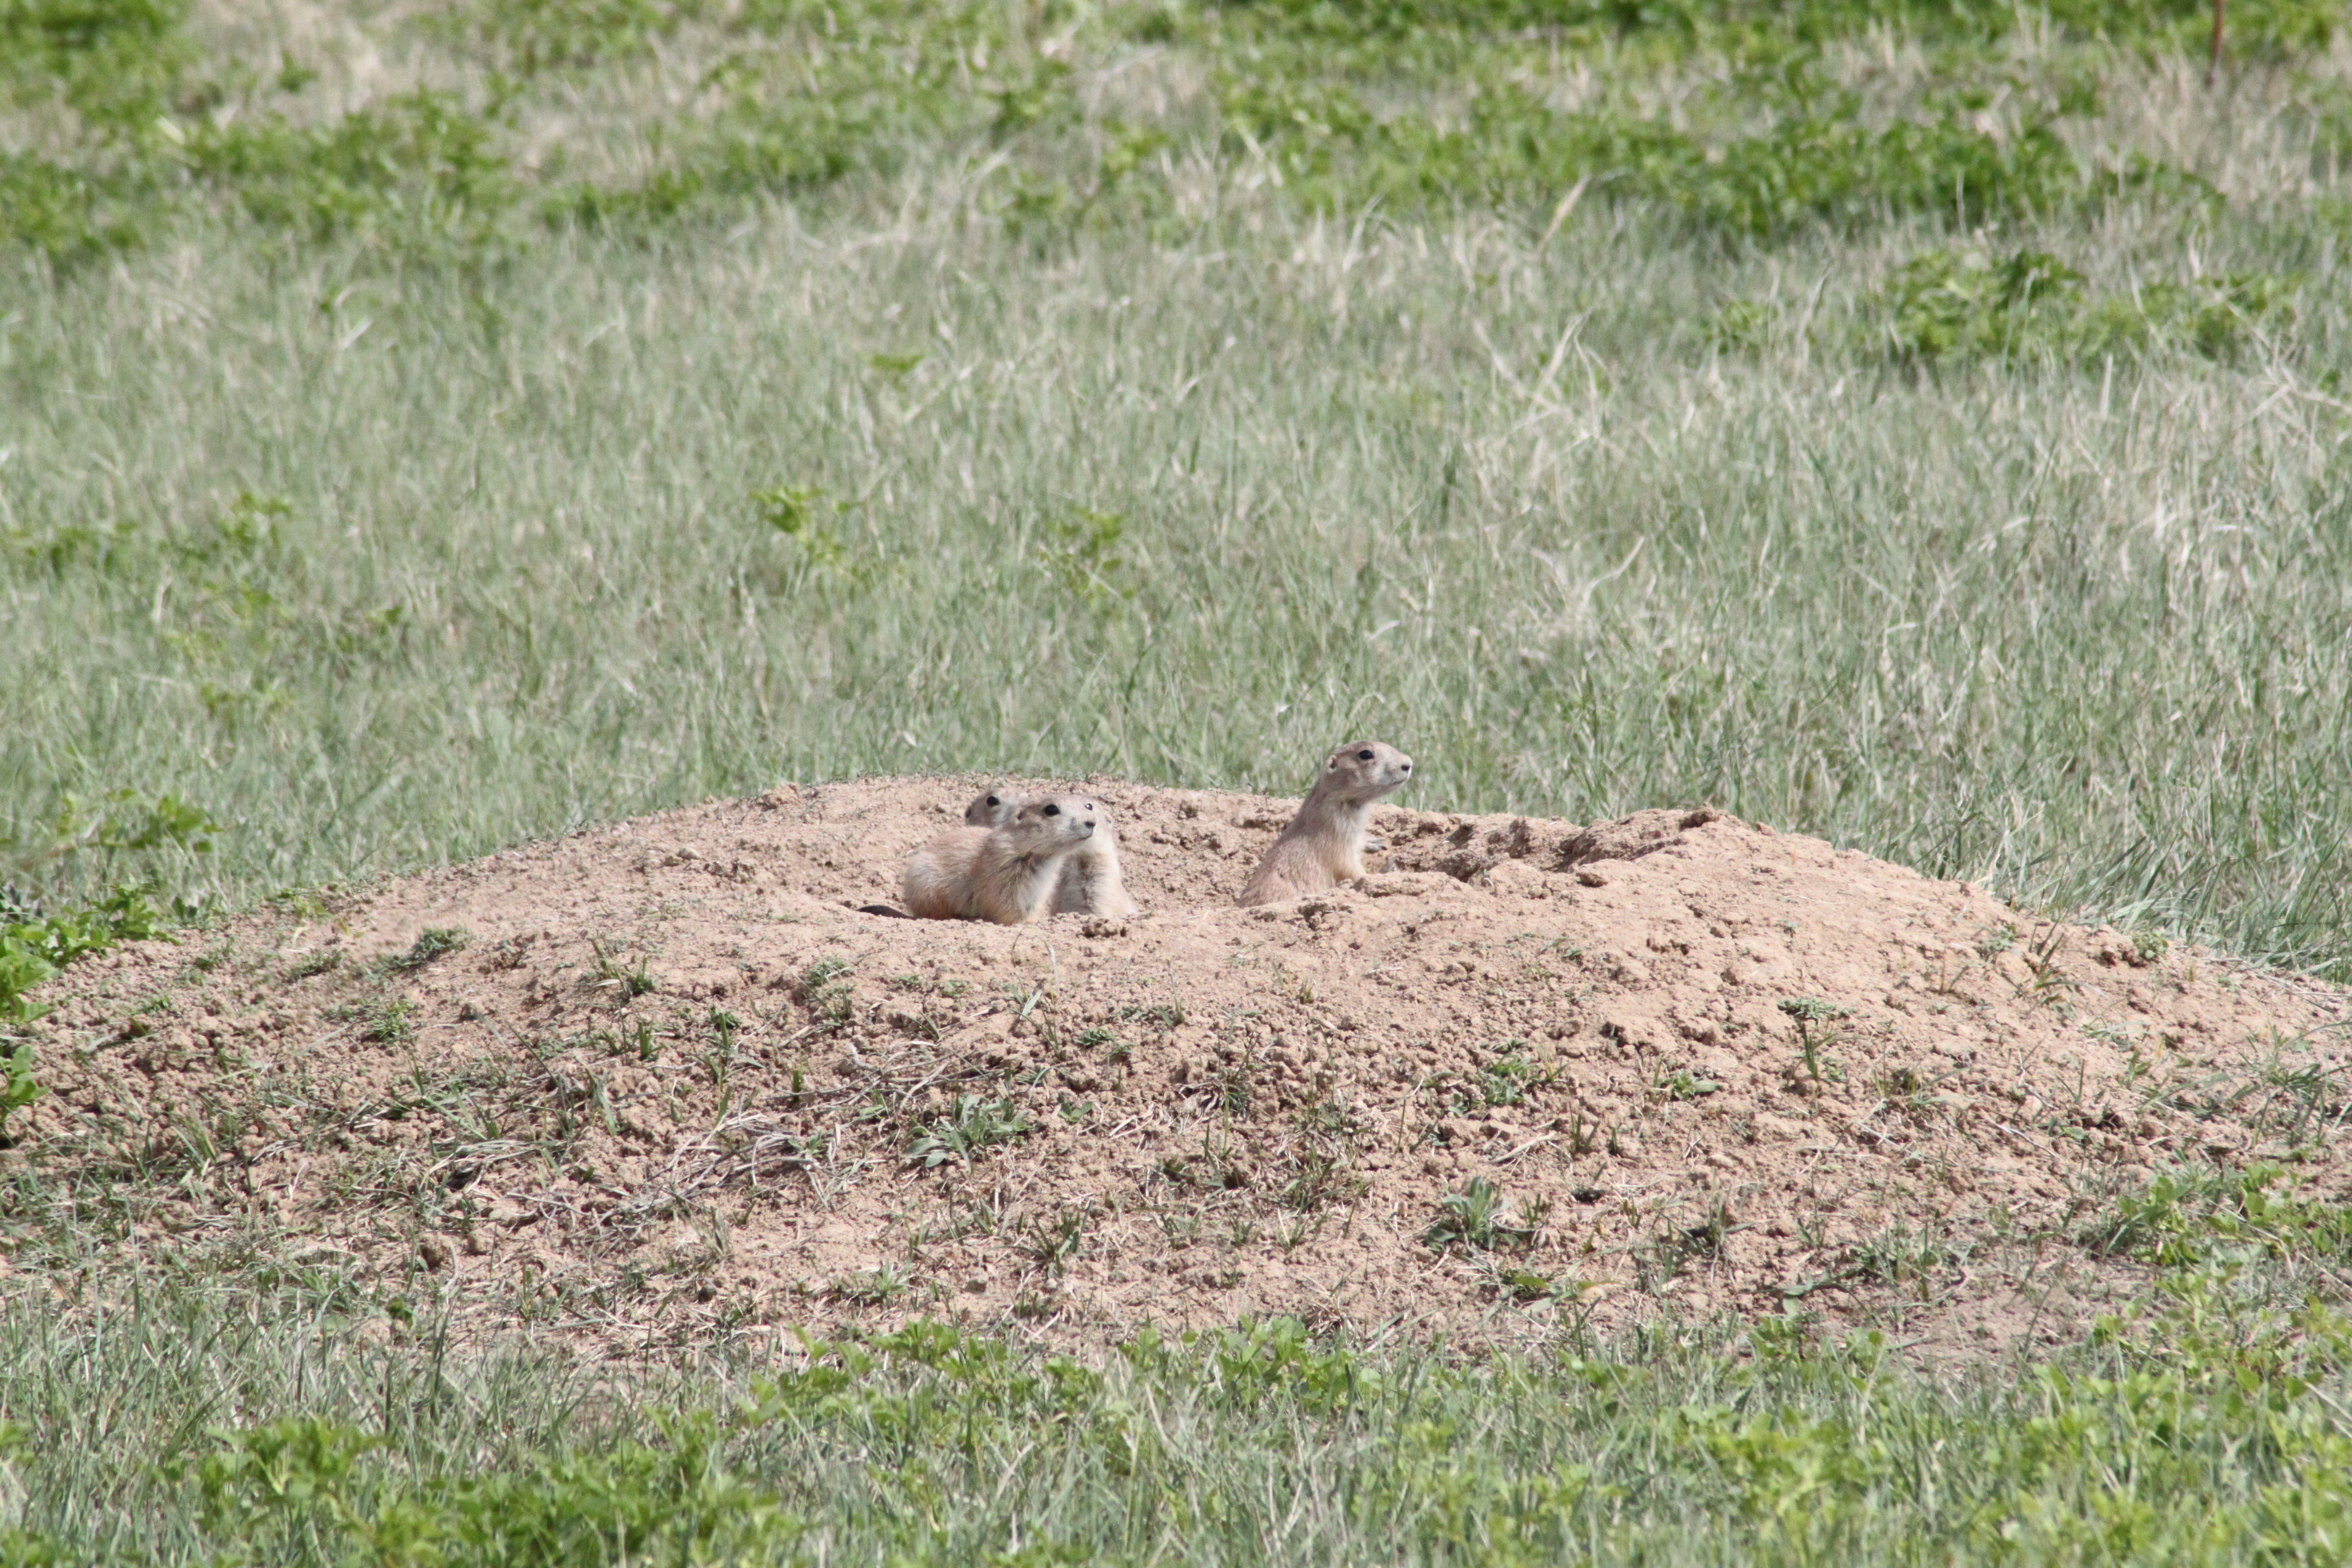
nature, fauna, ecosystem, mammal, grass, wildlife, prairie dog, squirrel, prairie, ecoregion, grassland, grass family, national park, pasture, rodent